Dennis Smith (New Zealand cricketer)

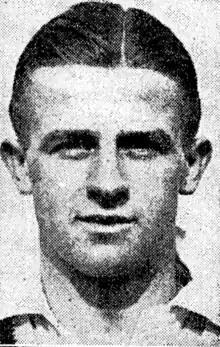
Smith in 1933

Horace Dennis Smith (8 January 1913 – 25 January 1986) was a New Zealand cricketer who played in one Test match in 1933.